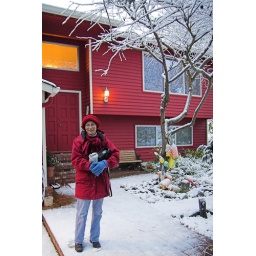
Our red house looks great in the brief snow. Now it has been raining for 2 days.